Necktie

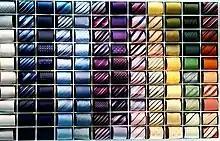
A collection of different colors of ties

With the Industrial Revolution, more people wanted neckwear that was easy to put on, was comfortable and would last an entire workday. Long ties were designed to be long, thin, and easy to knot, without accidentally coming undone. This is the necktie design still worn by millions.